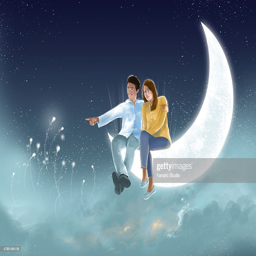
illustrative image of couple sitting on half moon against night sky : stock illustration